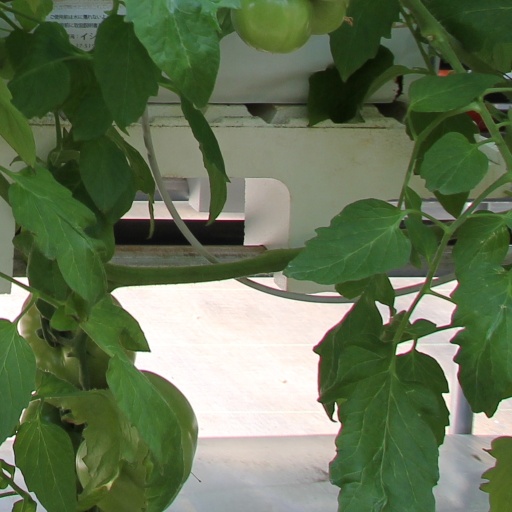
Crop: tomato